Arienne Dwyer

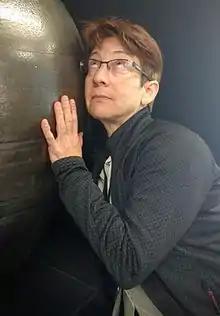
Arienne Dwyer

Arienne Dwyer is the daughter of flutist Doriot Anthony Dwyer and a descendant of women's rights activist Susan B. Anthony.